Chris Cornell

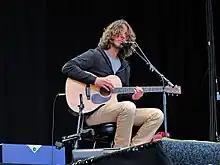
Cornell in 2012

On January 21, 2013, Cornell performed a 10-minute acoustic set at the Commander-in-Chief's Ball, which recognized Medal of Honor recipients and Wounded Warriors. He also performed later in the evening with Soundgarden at Barack Obama's Inaugural Ball, doing a three-song set at the event.